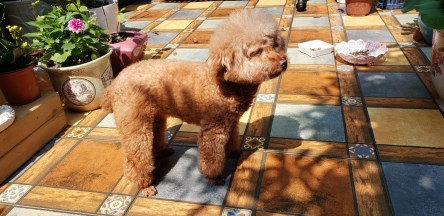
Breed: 2925-n000114-toy_poodle